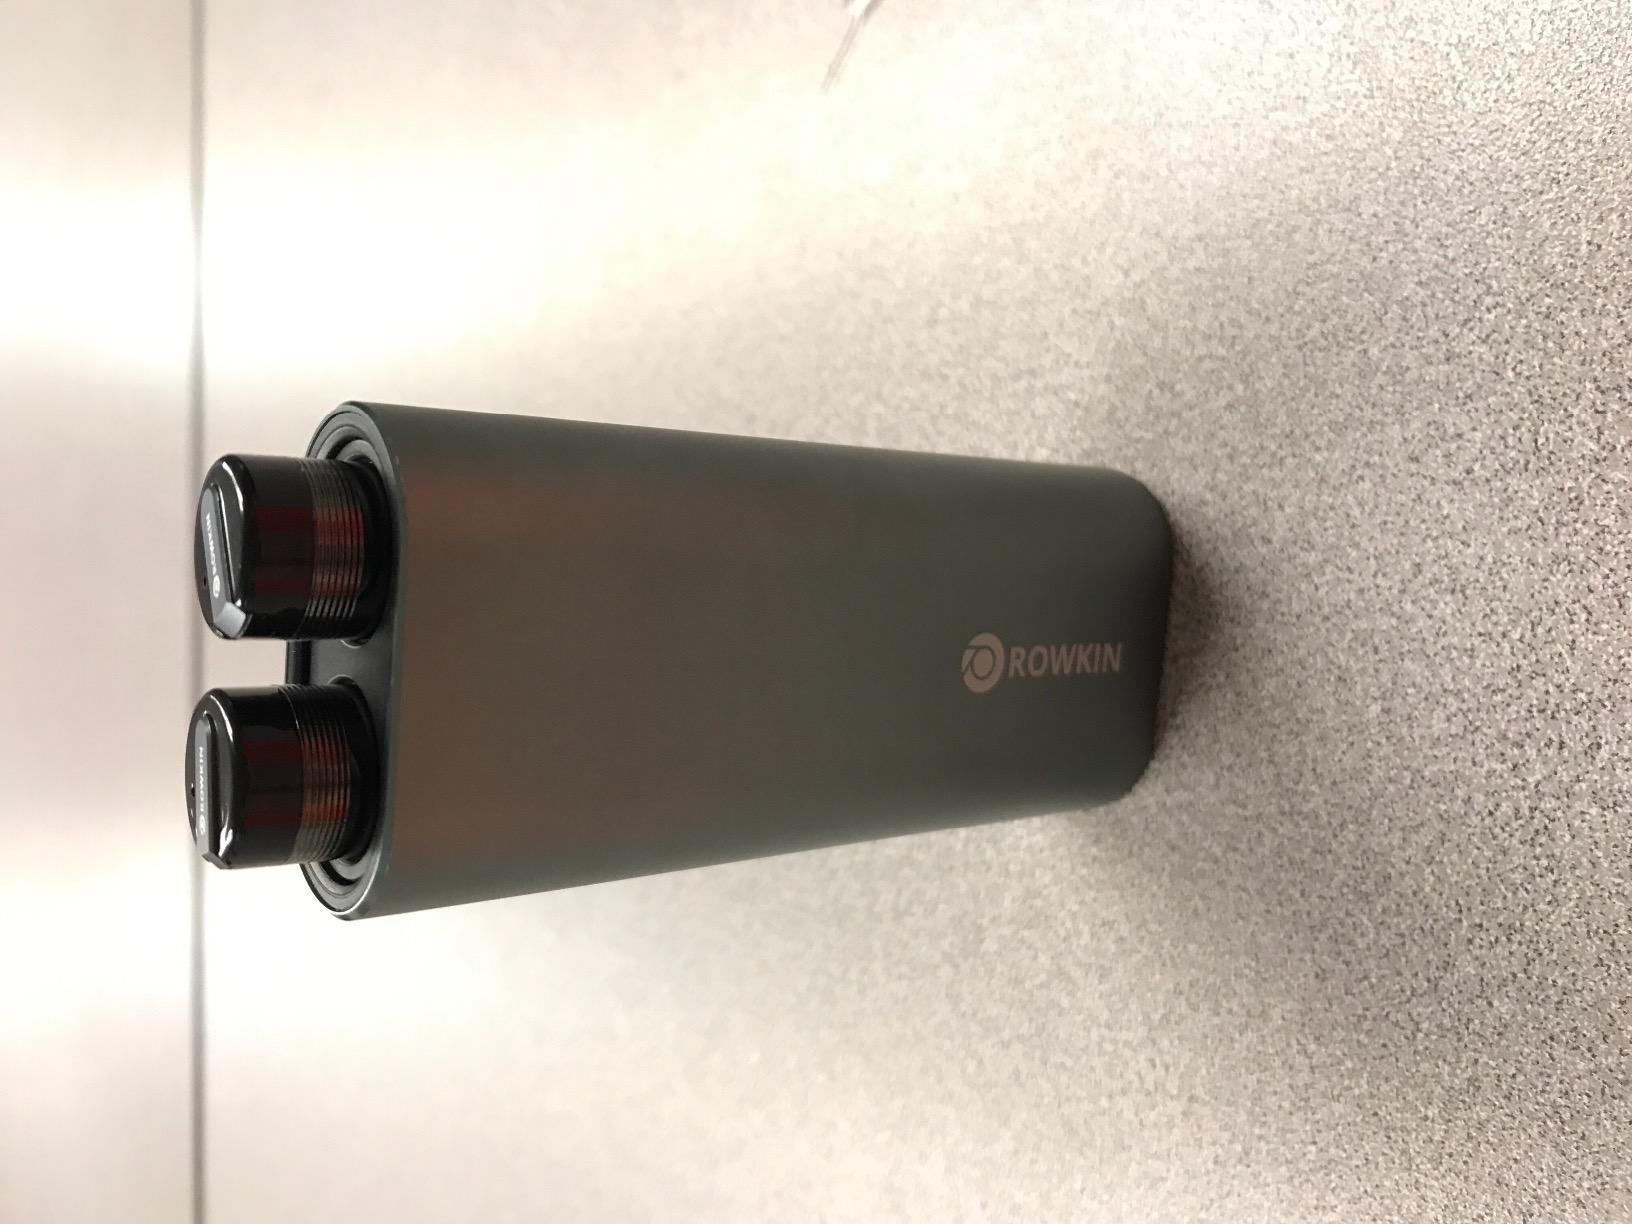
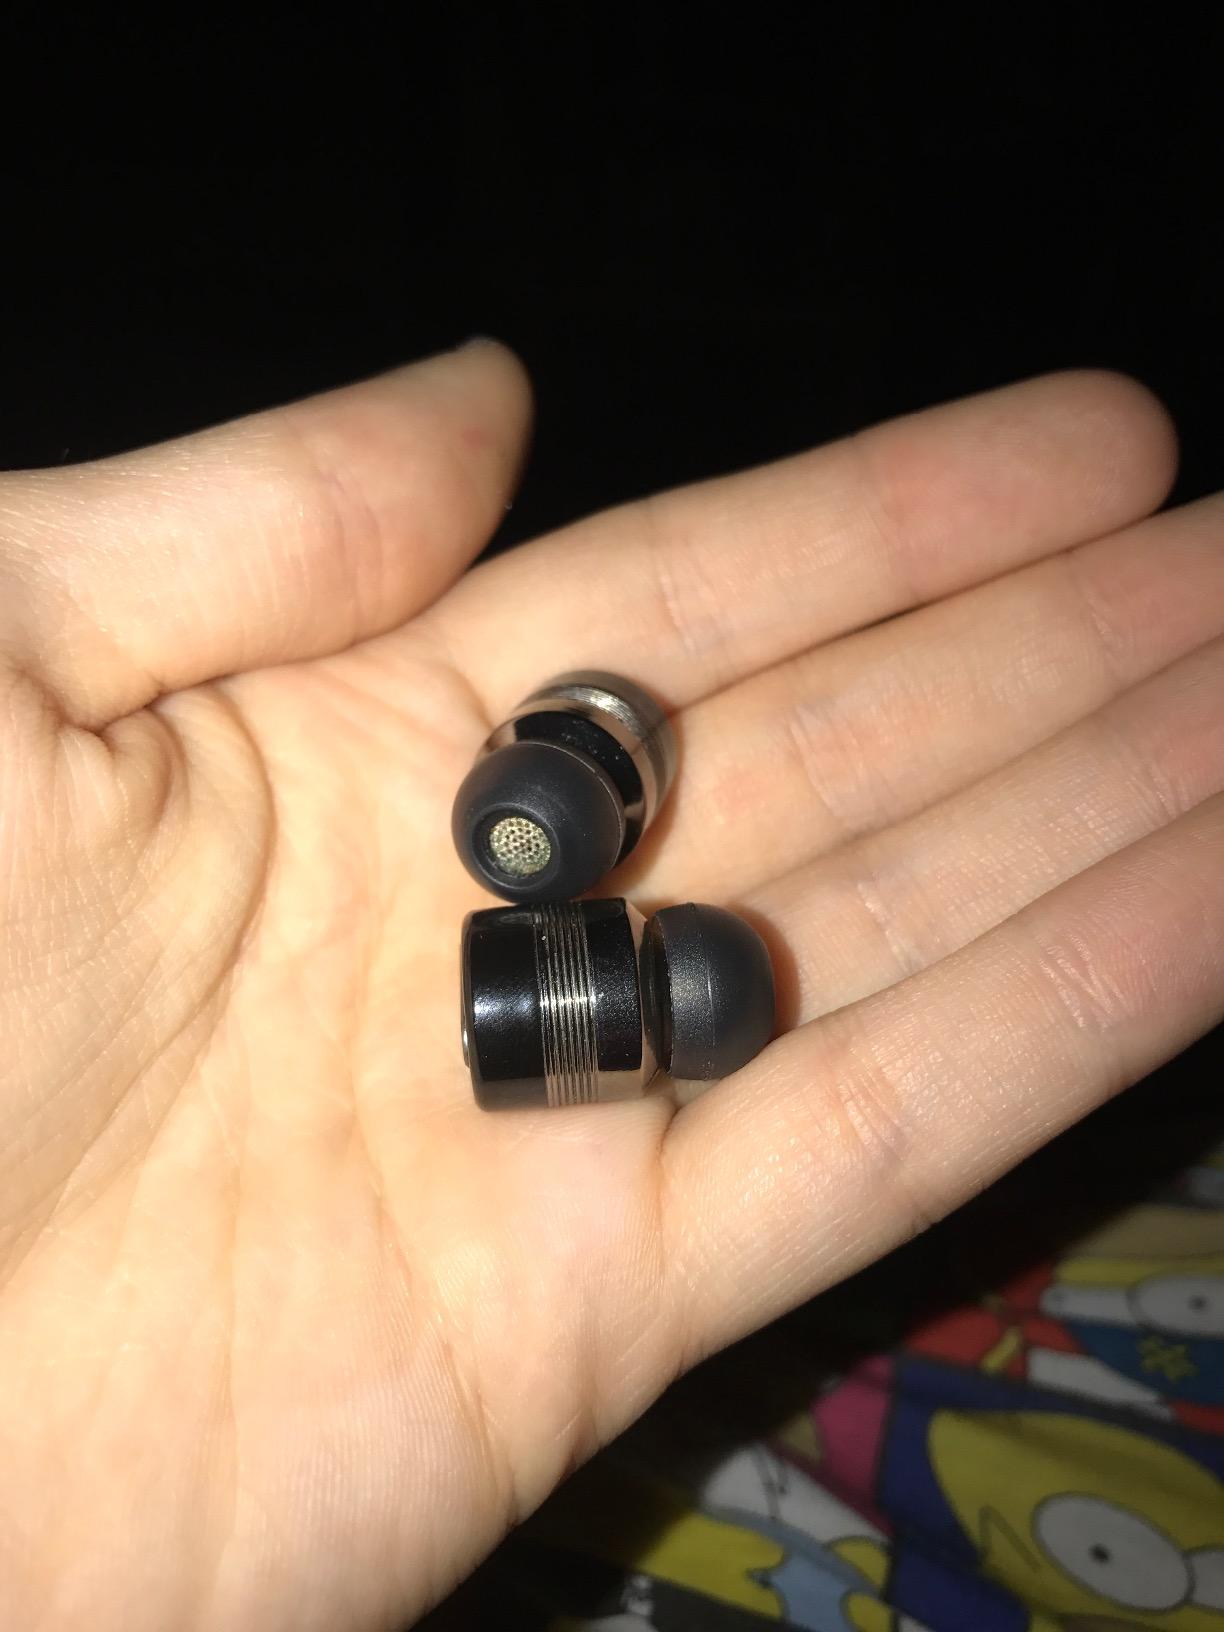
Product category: headphones
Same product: yes